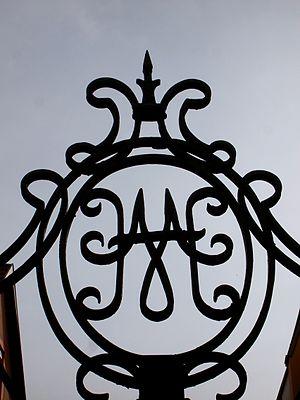
Le tribunal judiciaire de Saverne, dans le Bas-Rhin est une juridiction de première instance dépendant de la cour d'appel de Colmar, dont la compétence territoriale s'étend de l'Alsace Bossue jusqu'à la vallée de la Bruche le ressort recouvrant approximativement la moitié Ouest du Bas-Rhin.